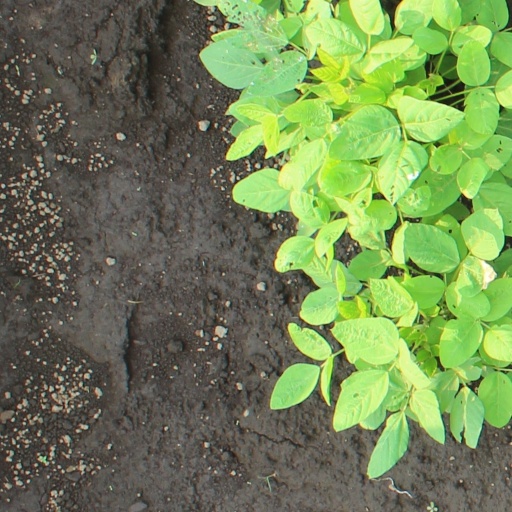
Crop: soybean